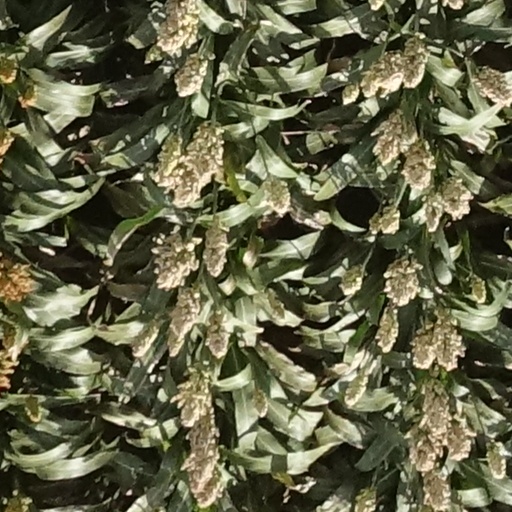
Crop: sorghum